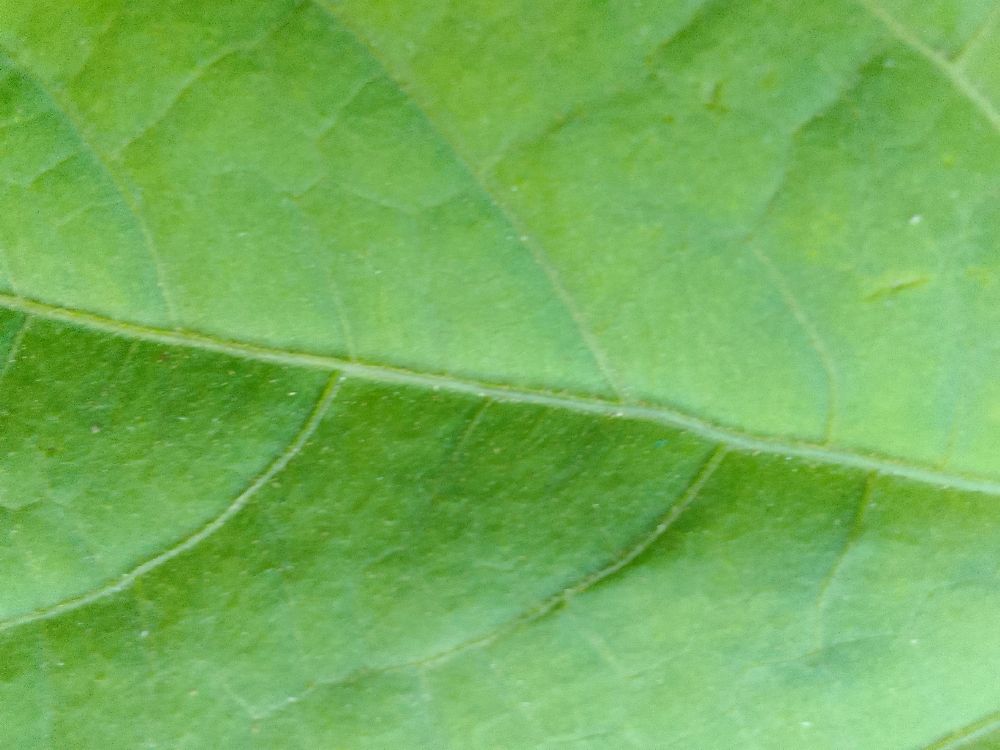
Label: healthy